Singer Building (Pasadena)

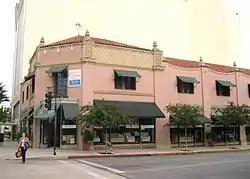

The Singer Building in Pasadena, California is a Spanish Colonial Revival building located at 520 E. Colorado Boulevard in Pasadena, California. Built in 1926, the building was designed by Everett Phipps Babcock and is his only surviving non-residential design. The Spanish Colonial Revival design of the building was popular in Pasadena in the 1920s. Prominent features of the building's design include a red tile roof, a stone frieze with a tiled pattern, and piers with decorative moldings. The building originally housed a Singer Sewing Machine Company showroom and has since been used for other commercial purposes.